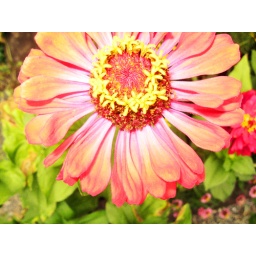
Zinnia growing in the flower bed by the Amtrak station, Huntingdon, Pennsylvania. Digital photo. Funky flash photo. Tweaked in Photoshop. (2009)